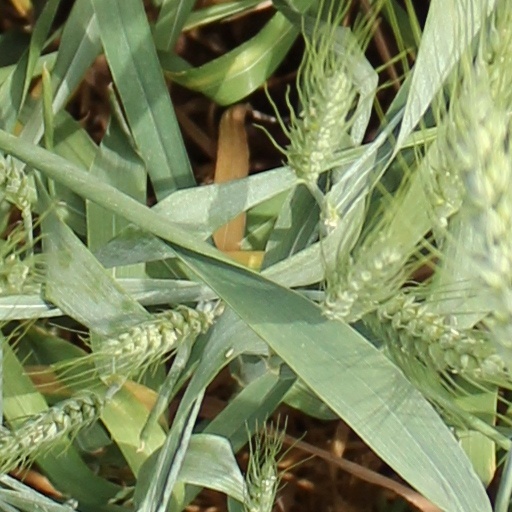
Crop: wheat